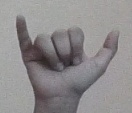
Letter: ya